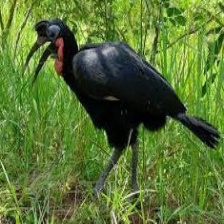
Species: ABYSSINIAN GROUND HORNBILL
Scientific name: BUCORVUS ABYSSINICUS
ImageNet parent category: hornbill